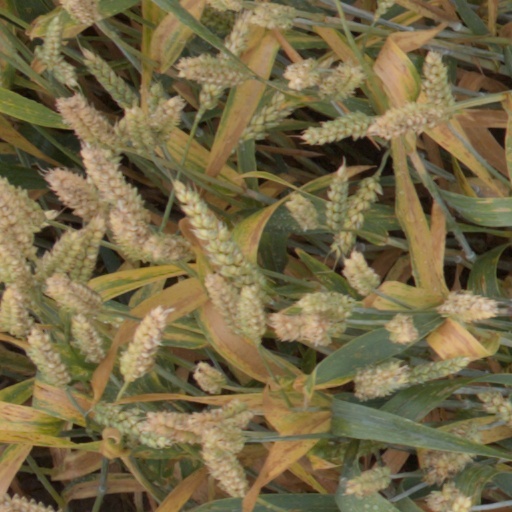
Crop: wheat